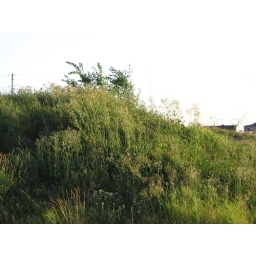
Hill in the field behind my house